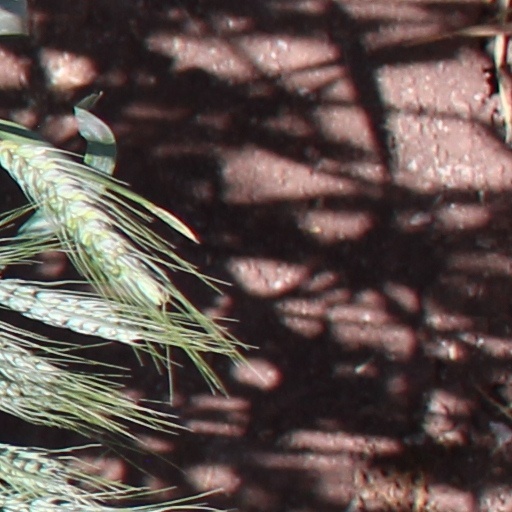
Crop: wheat